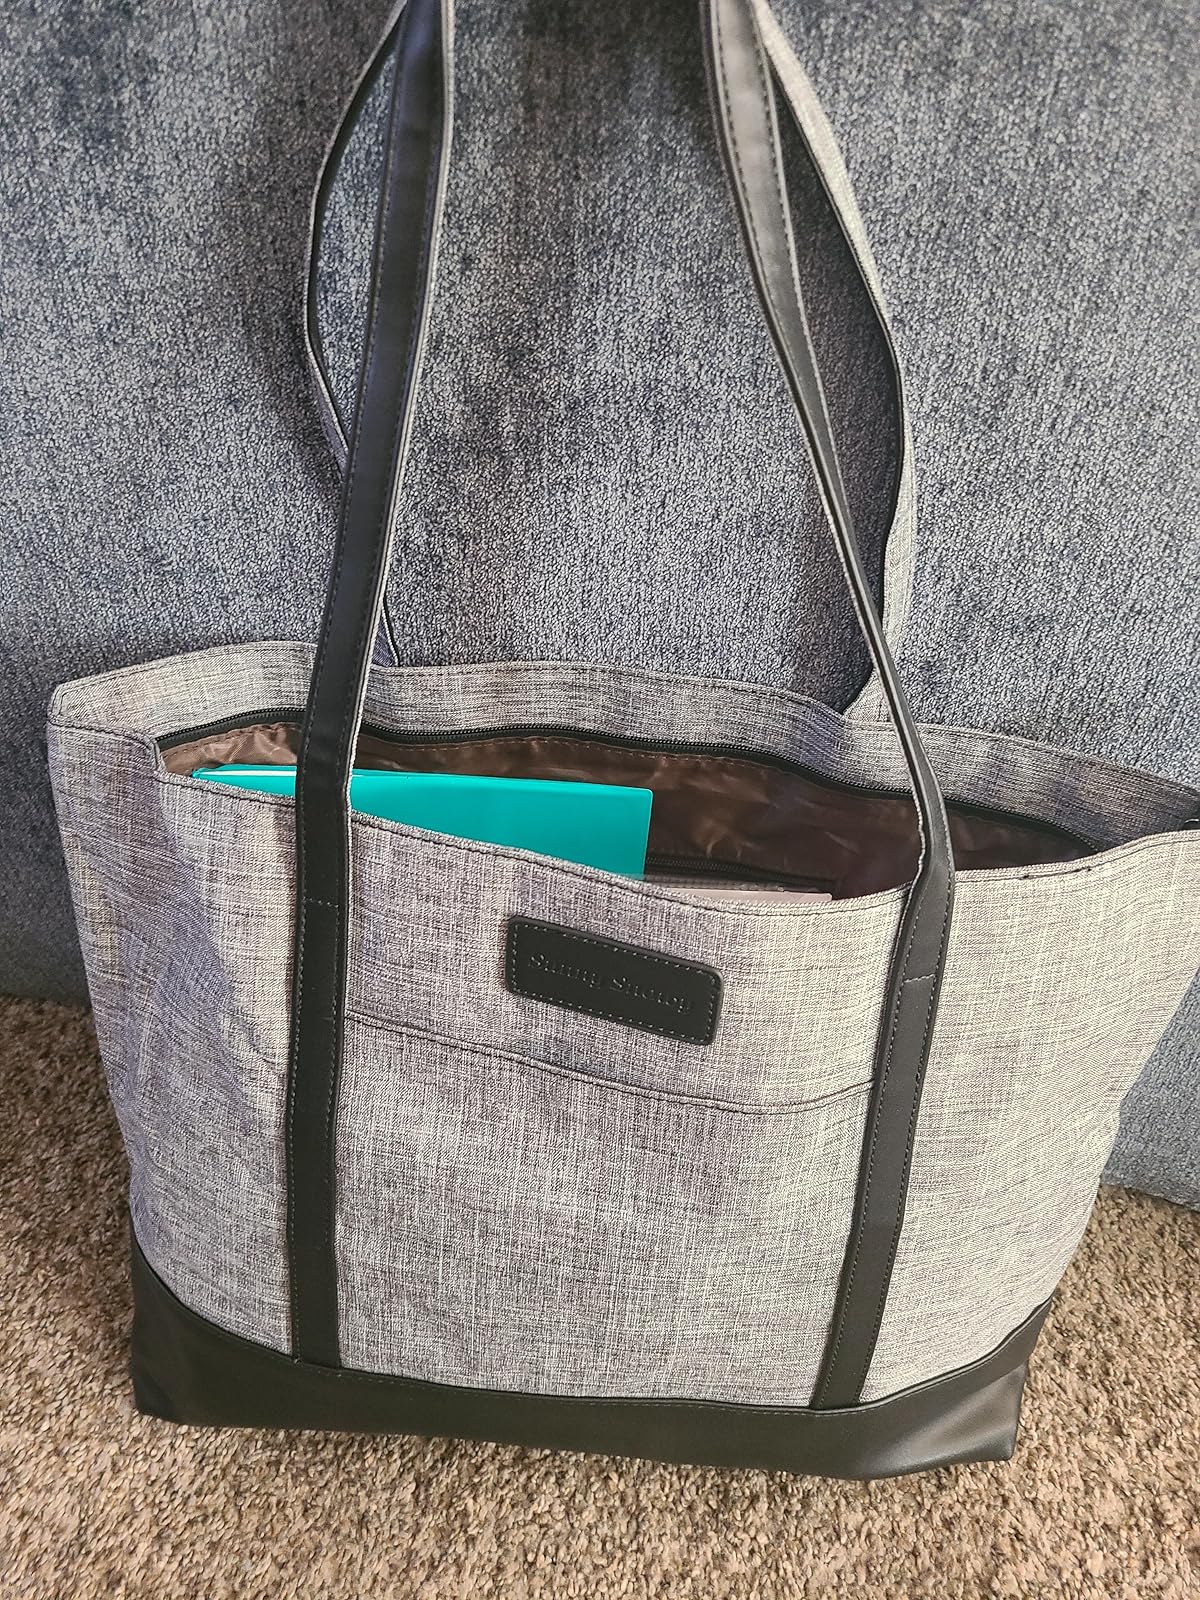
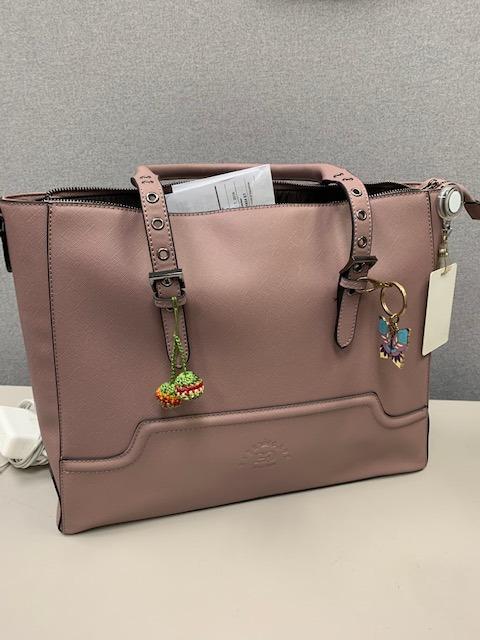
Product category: bag
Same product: no